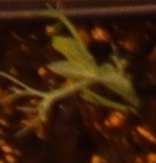
Label: Field Pea